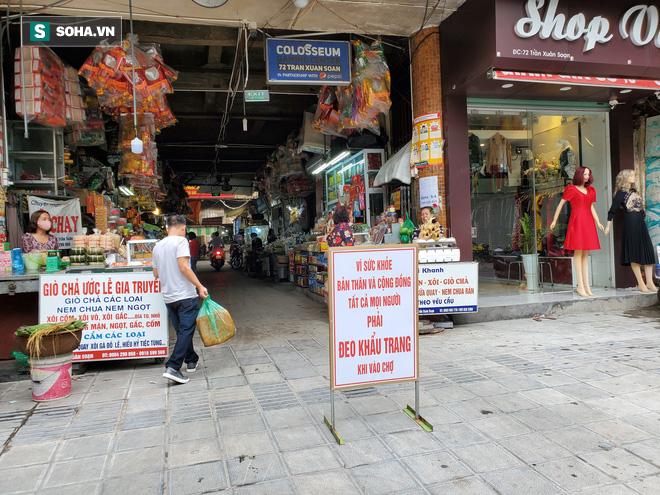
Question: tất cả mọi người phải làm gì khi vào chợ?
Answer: phải đeo khẩu trang